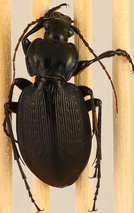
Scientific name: Carabus goryi
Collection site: Harvard Forest & Quabbin Watershed NEON (HARV), plot HARV_001